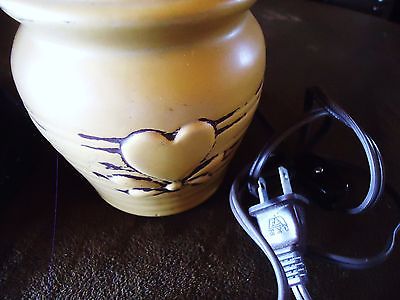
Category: lamp